Panel show

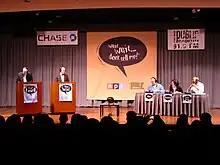
A recording of radio panel show "Wait Wait... Don't Tell Me!", featuring, from left, announcer and scorekeeper Carl Kasell; host Peter Sagal; and panelists Adam Felber, Roxanne Roberts and Keegan-Michael Key before a live audience.

A panel show or panel game is a radio or television game show in which a panel of celebrities participate. Celebrity panelists may compete with each other, such as on "The News Quiz"; facilitate play by non-celebrity contestants, such as on "Match Game" and "Blankety Blank"; or do both, such as on "Wait Wait Don't Tell Me". The genre can be traced to 1938, when "Information Please" debuted on American radio. The earliest known television panel show is "Play the Game", a charades show in 1946. The modern trend of comedy panel shows can find early roots with "Stop Me If You've Heard This One" in 1939 and "Can You Top This?" in 1940. While panel shows were more popular in the past in the U.S., they are still very common in the United Kingdom.